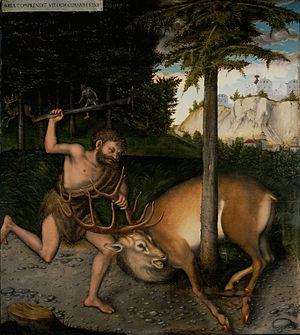
Lucas Maler, dit Lucas Cranach l’Ancien, né le 4 octobre 1472 à Kronach et mort le 16 octobre 1553 à Weimar, est un peintre et graveur de la Renaissance allemande.